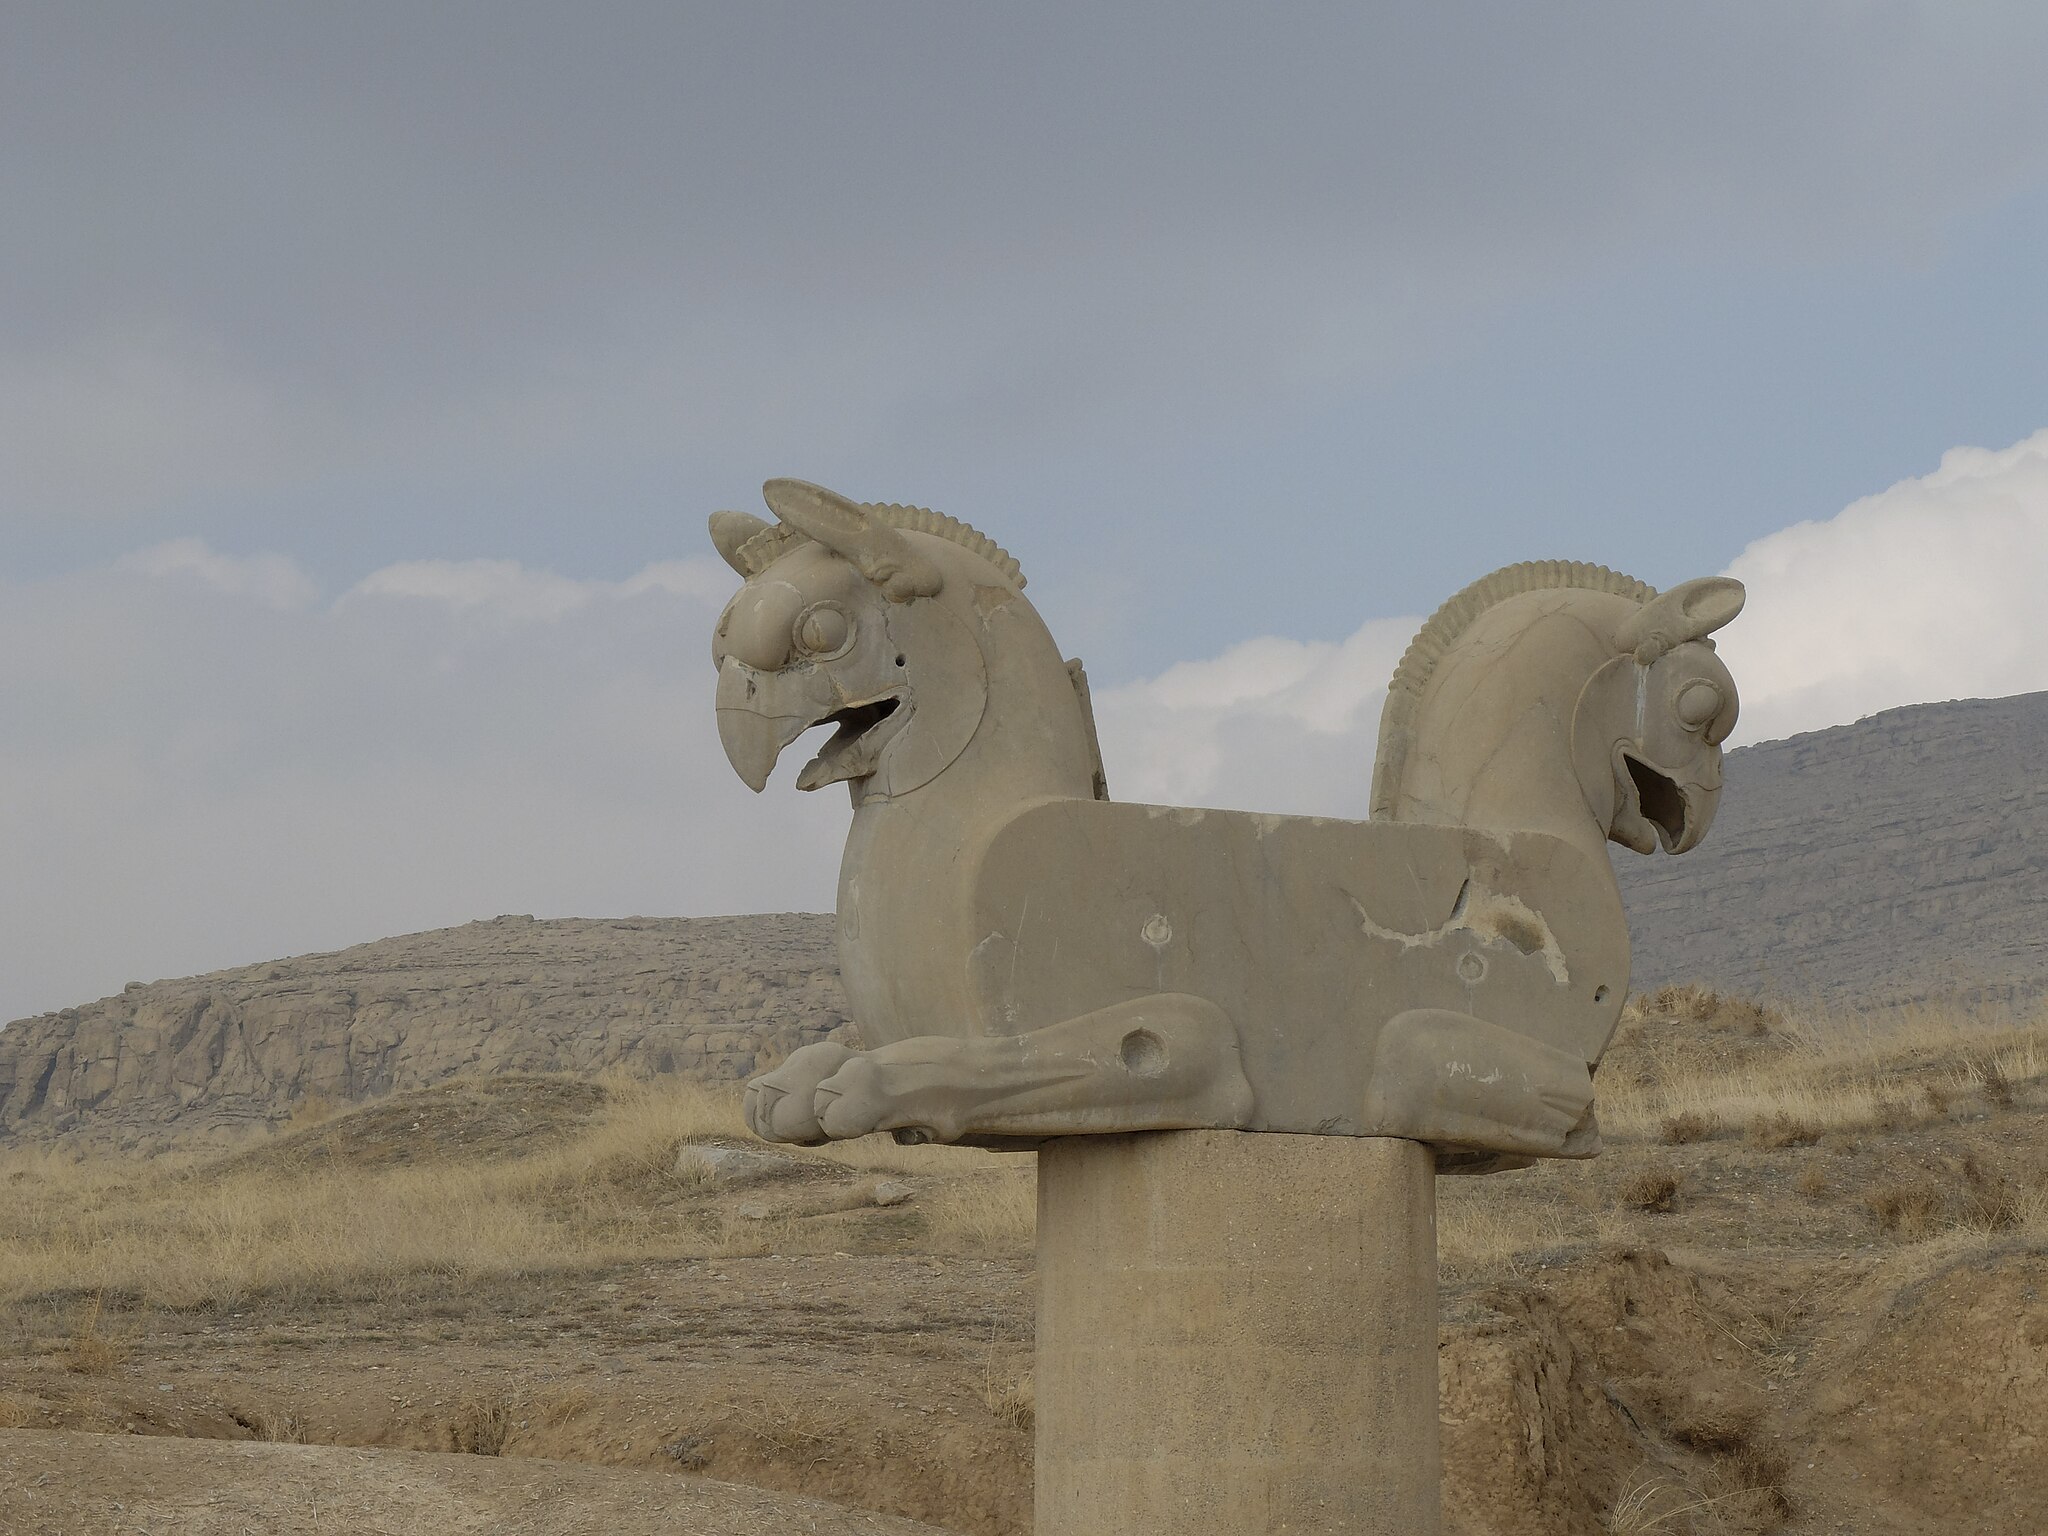
Title: 201312 iran Shiraz 65 (12475940275)
Description: 201312_iran_Shiraz_65
Date: 2 January 2014, 11:51 (according to Exif data)
Categories: Flickr images reviewed by FlickreviewR, Griffin capitals in Persepolis, 2014 in Persepolis, Iran photographs taken on 2014-01-02, Photographs by Franco Pecchio